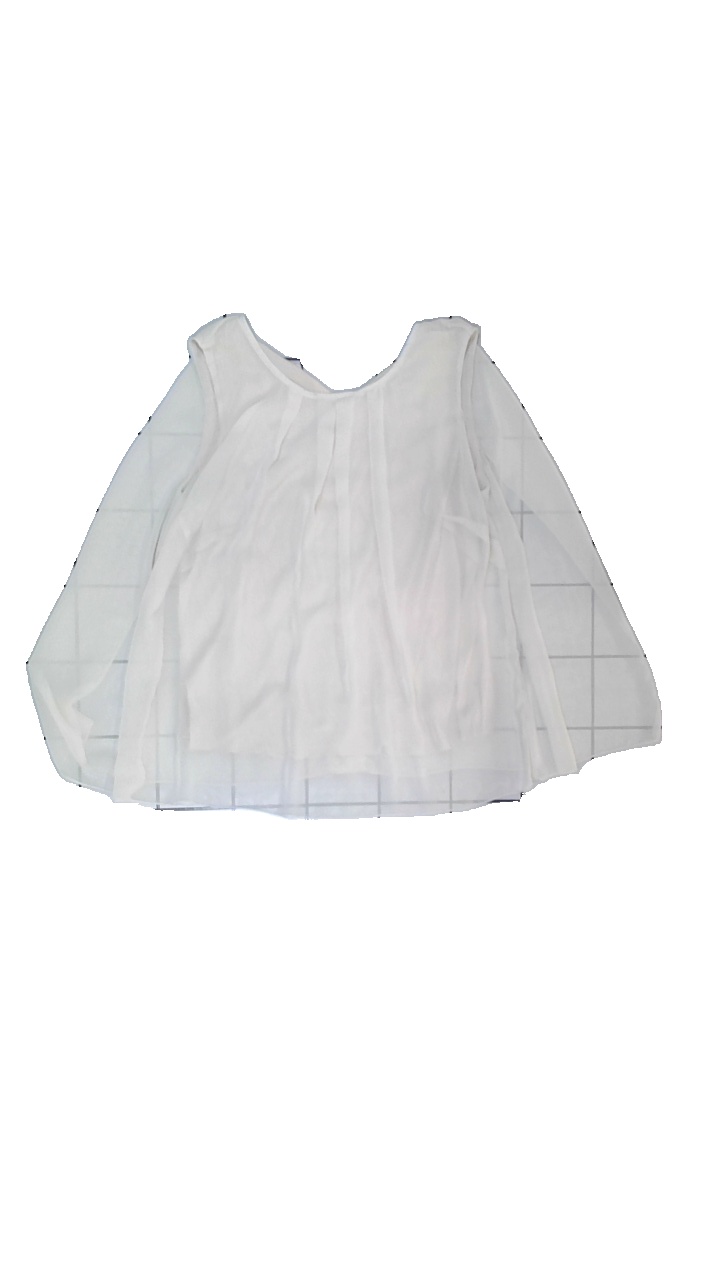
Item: Blouse (Ladies)
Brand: Yest
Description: blus med broderi och genomskinligt tyg
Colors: Beige
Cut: C-collar
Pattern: Embroidered
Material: ?
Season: All
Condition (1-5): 5
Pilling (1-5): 5
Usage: Reuse
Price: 50-100